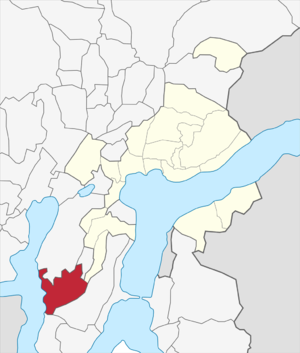
Barbengo est un quartier de la ville de Lugano et une ancienne commune suisse du canton du Tessin.